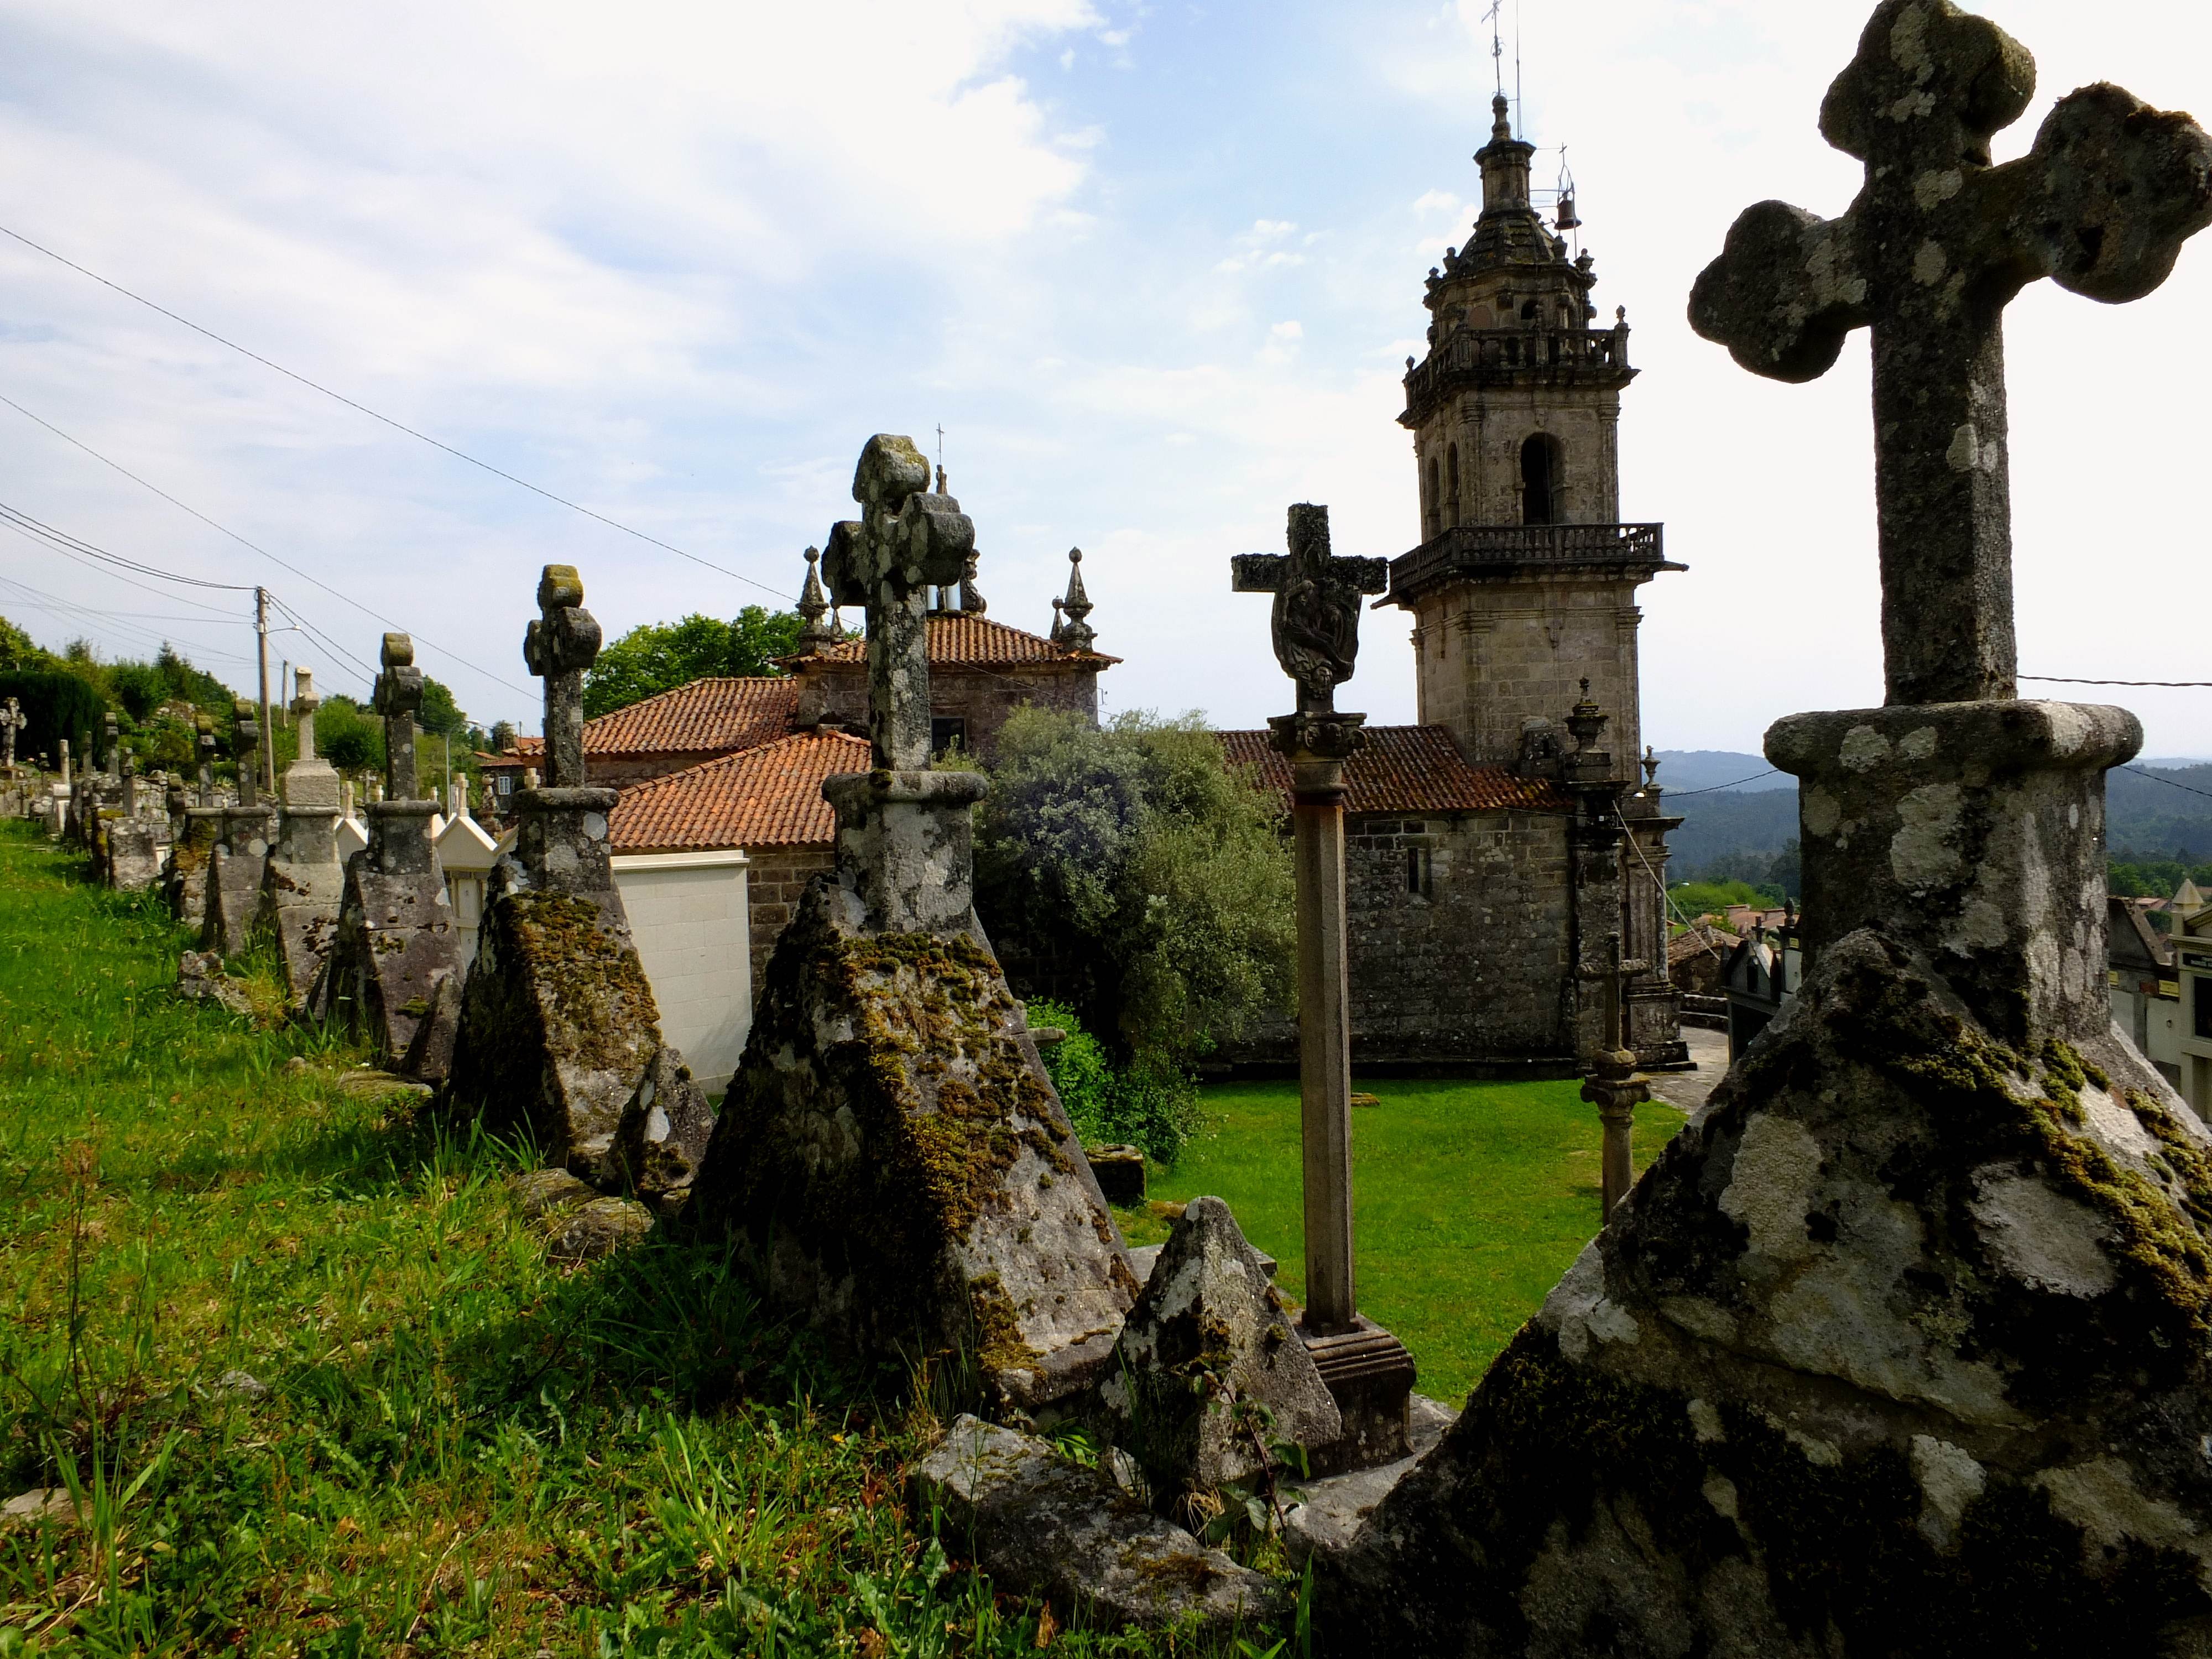
landscape, rock, monument, landmark, tourism, spain, ruins, monastery, galicia, pontevedra, paisajes, espana, ggl1, gaby1, cotobade, aguasantas, fujifilmxs1, ancient history